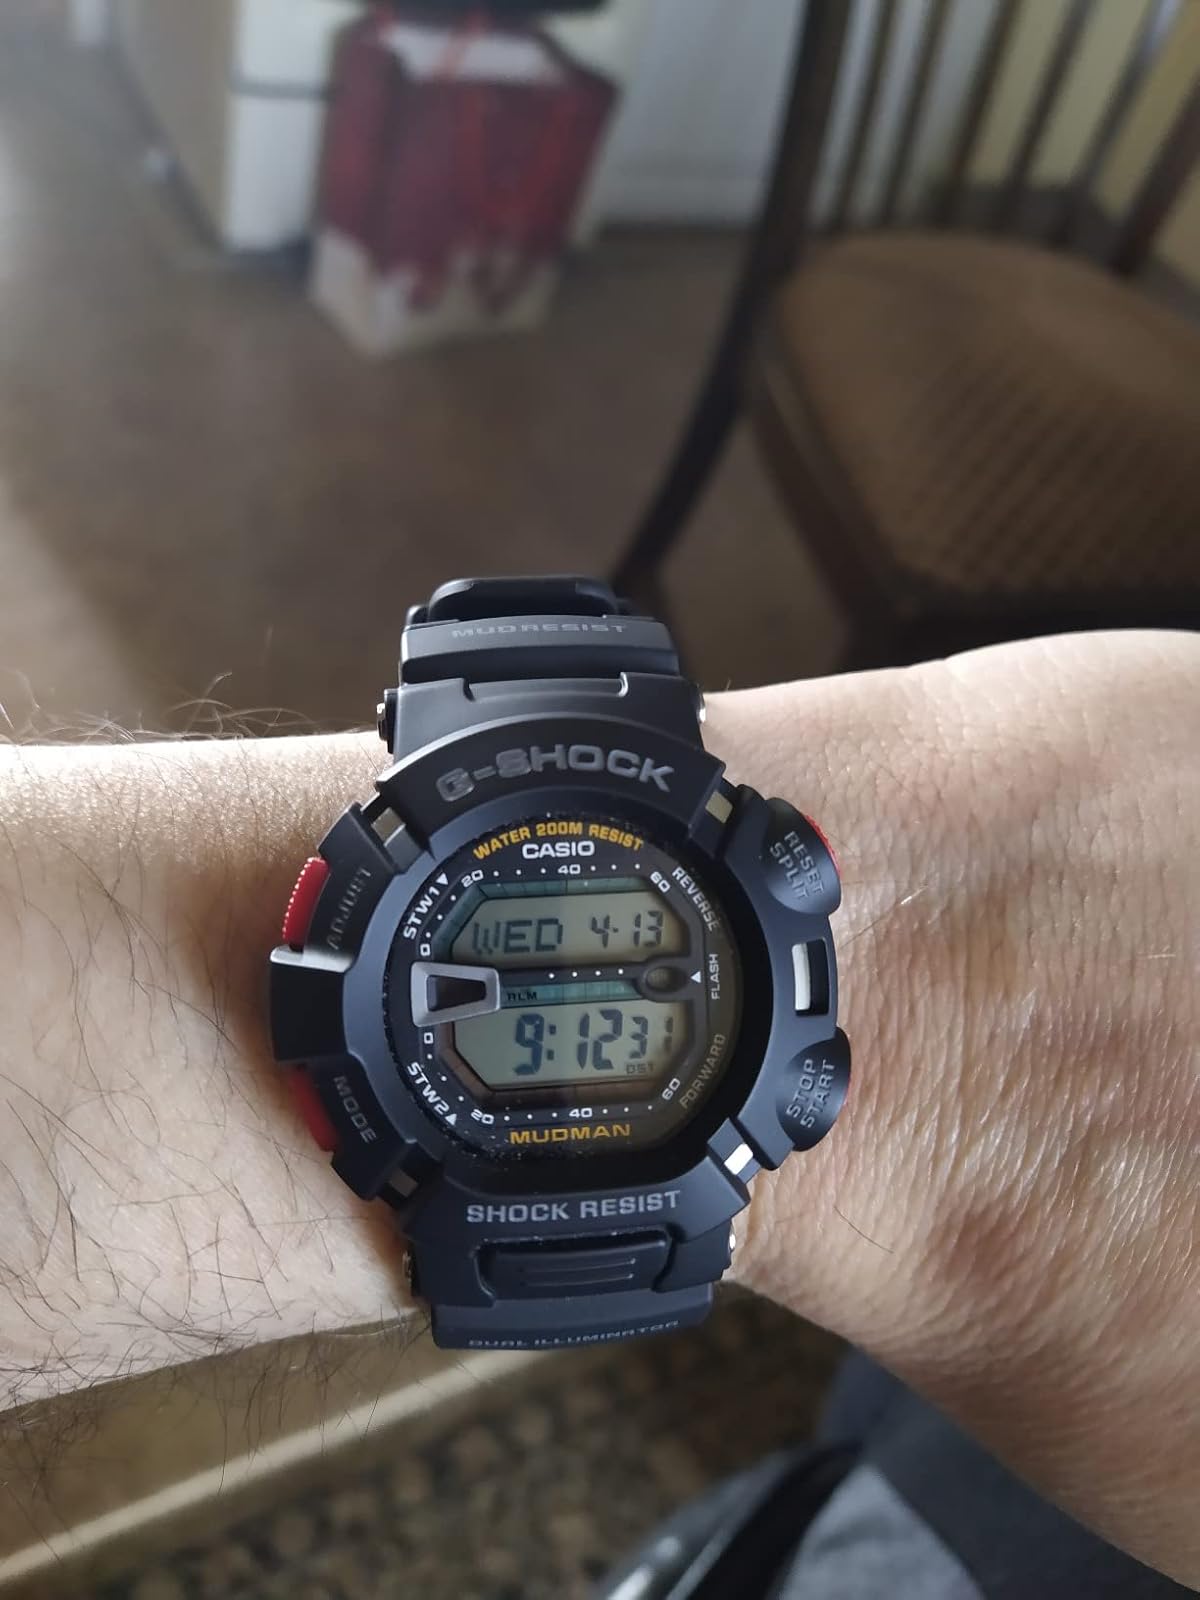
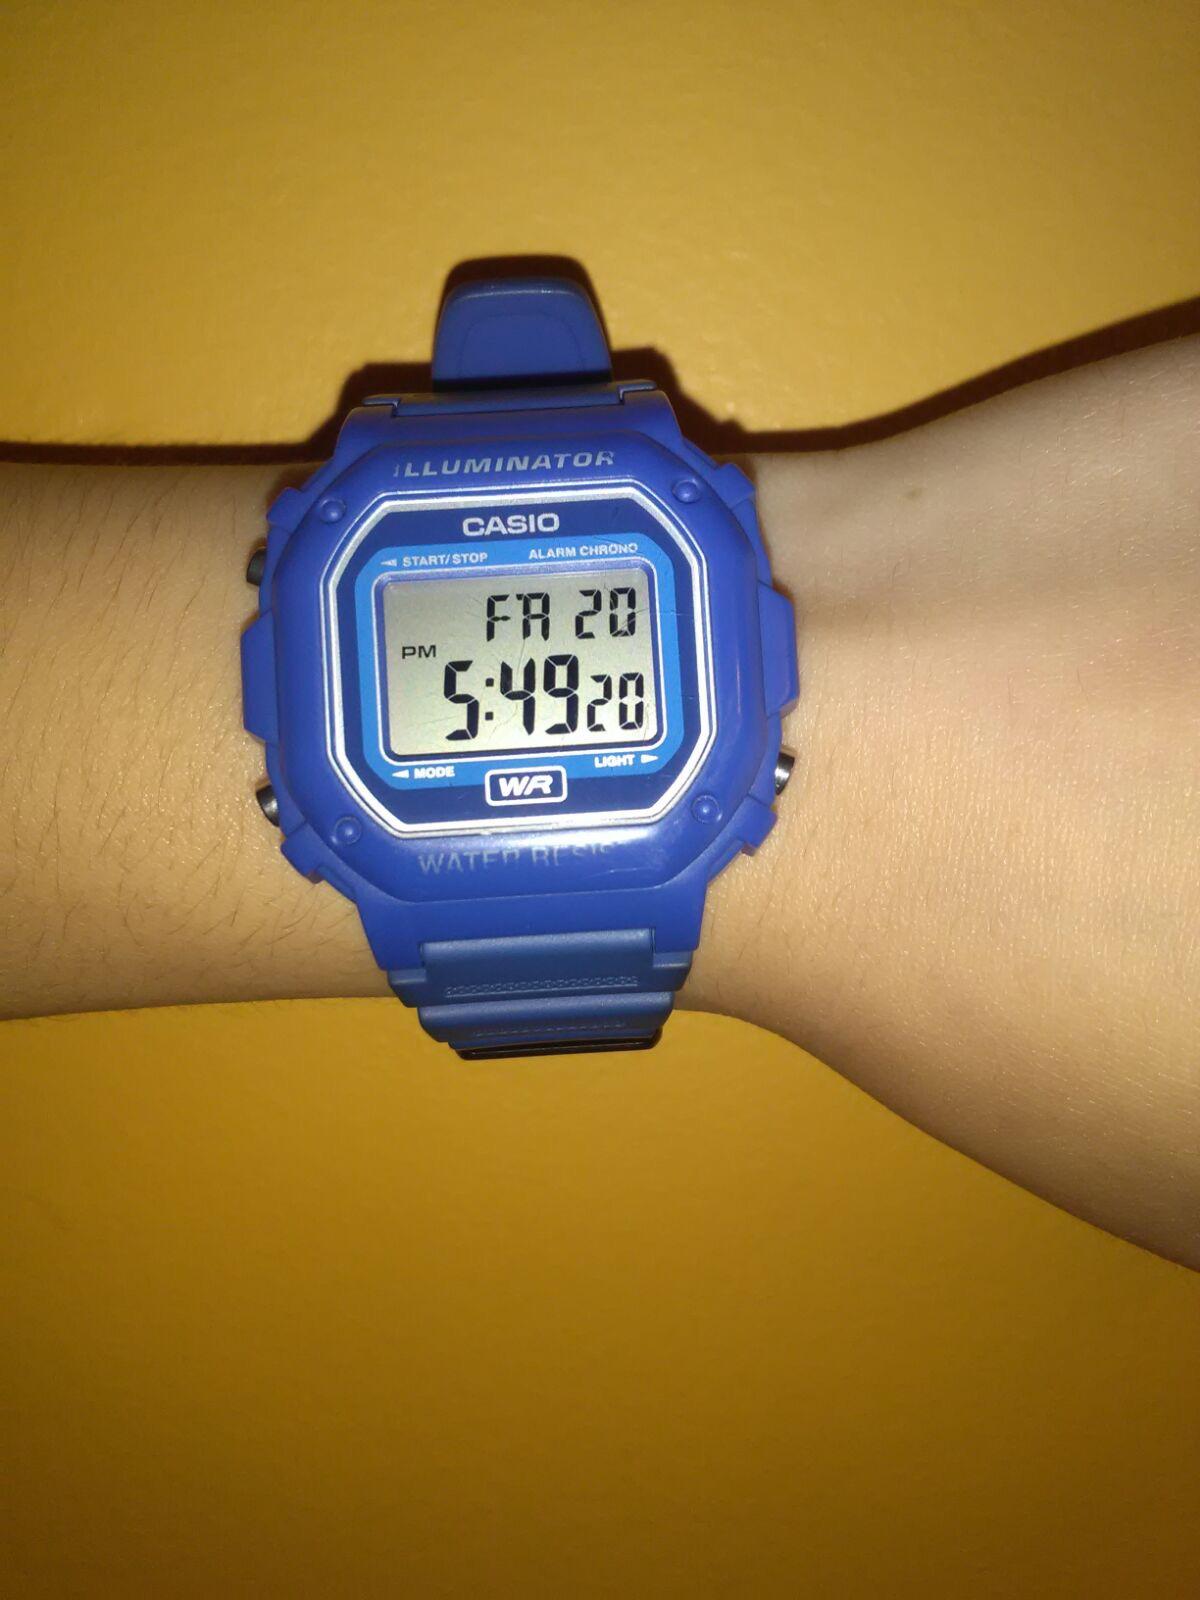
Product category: accessories_watch
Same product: no